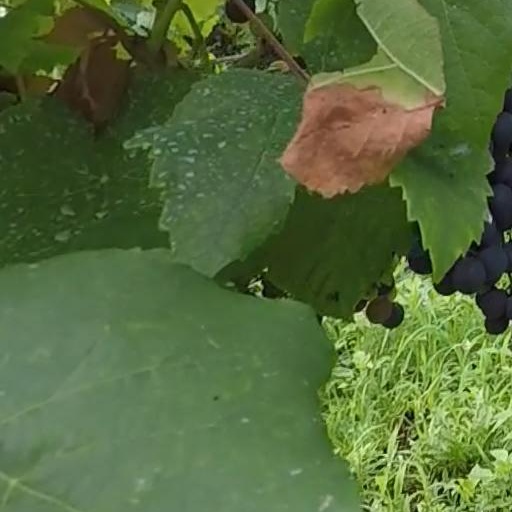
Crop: grape